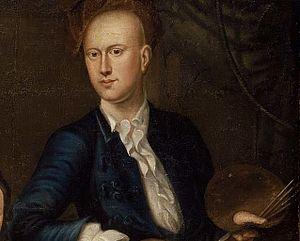
John Greenwood, né à Boston en 1727 et mort à Kent en 1792, est un portraitiste et graveur américain.